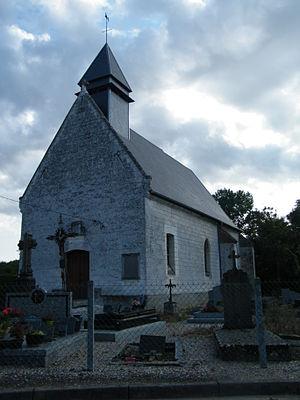
église.
Avelesges est une commune française située dans le département de la Somme en région Hauts-de-France.